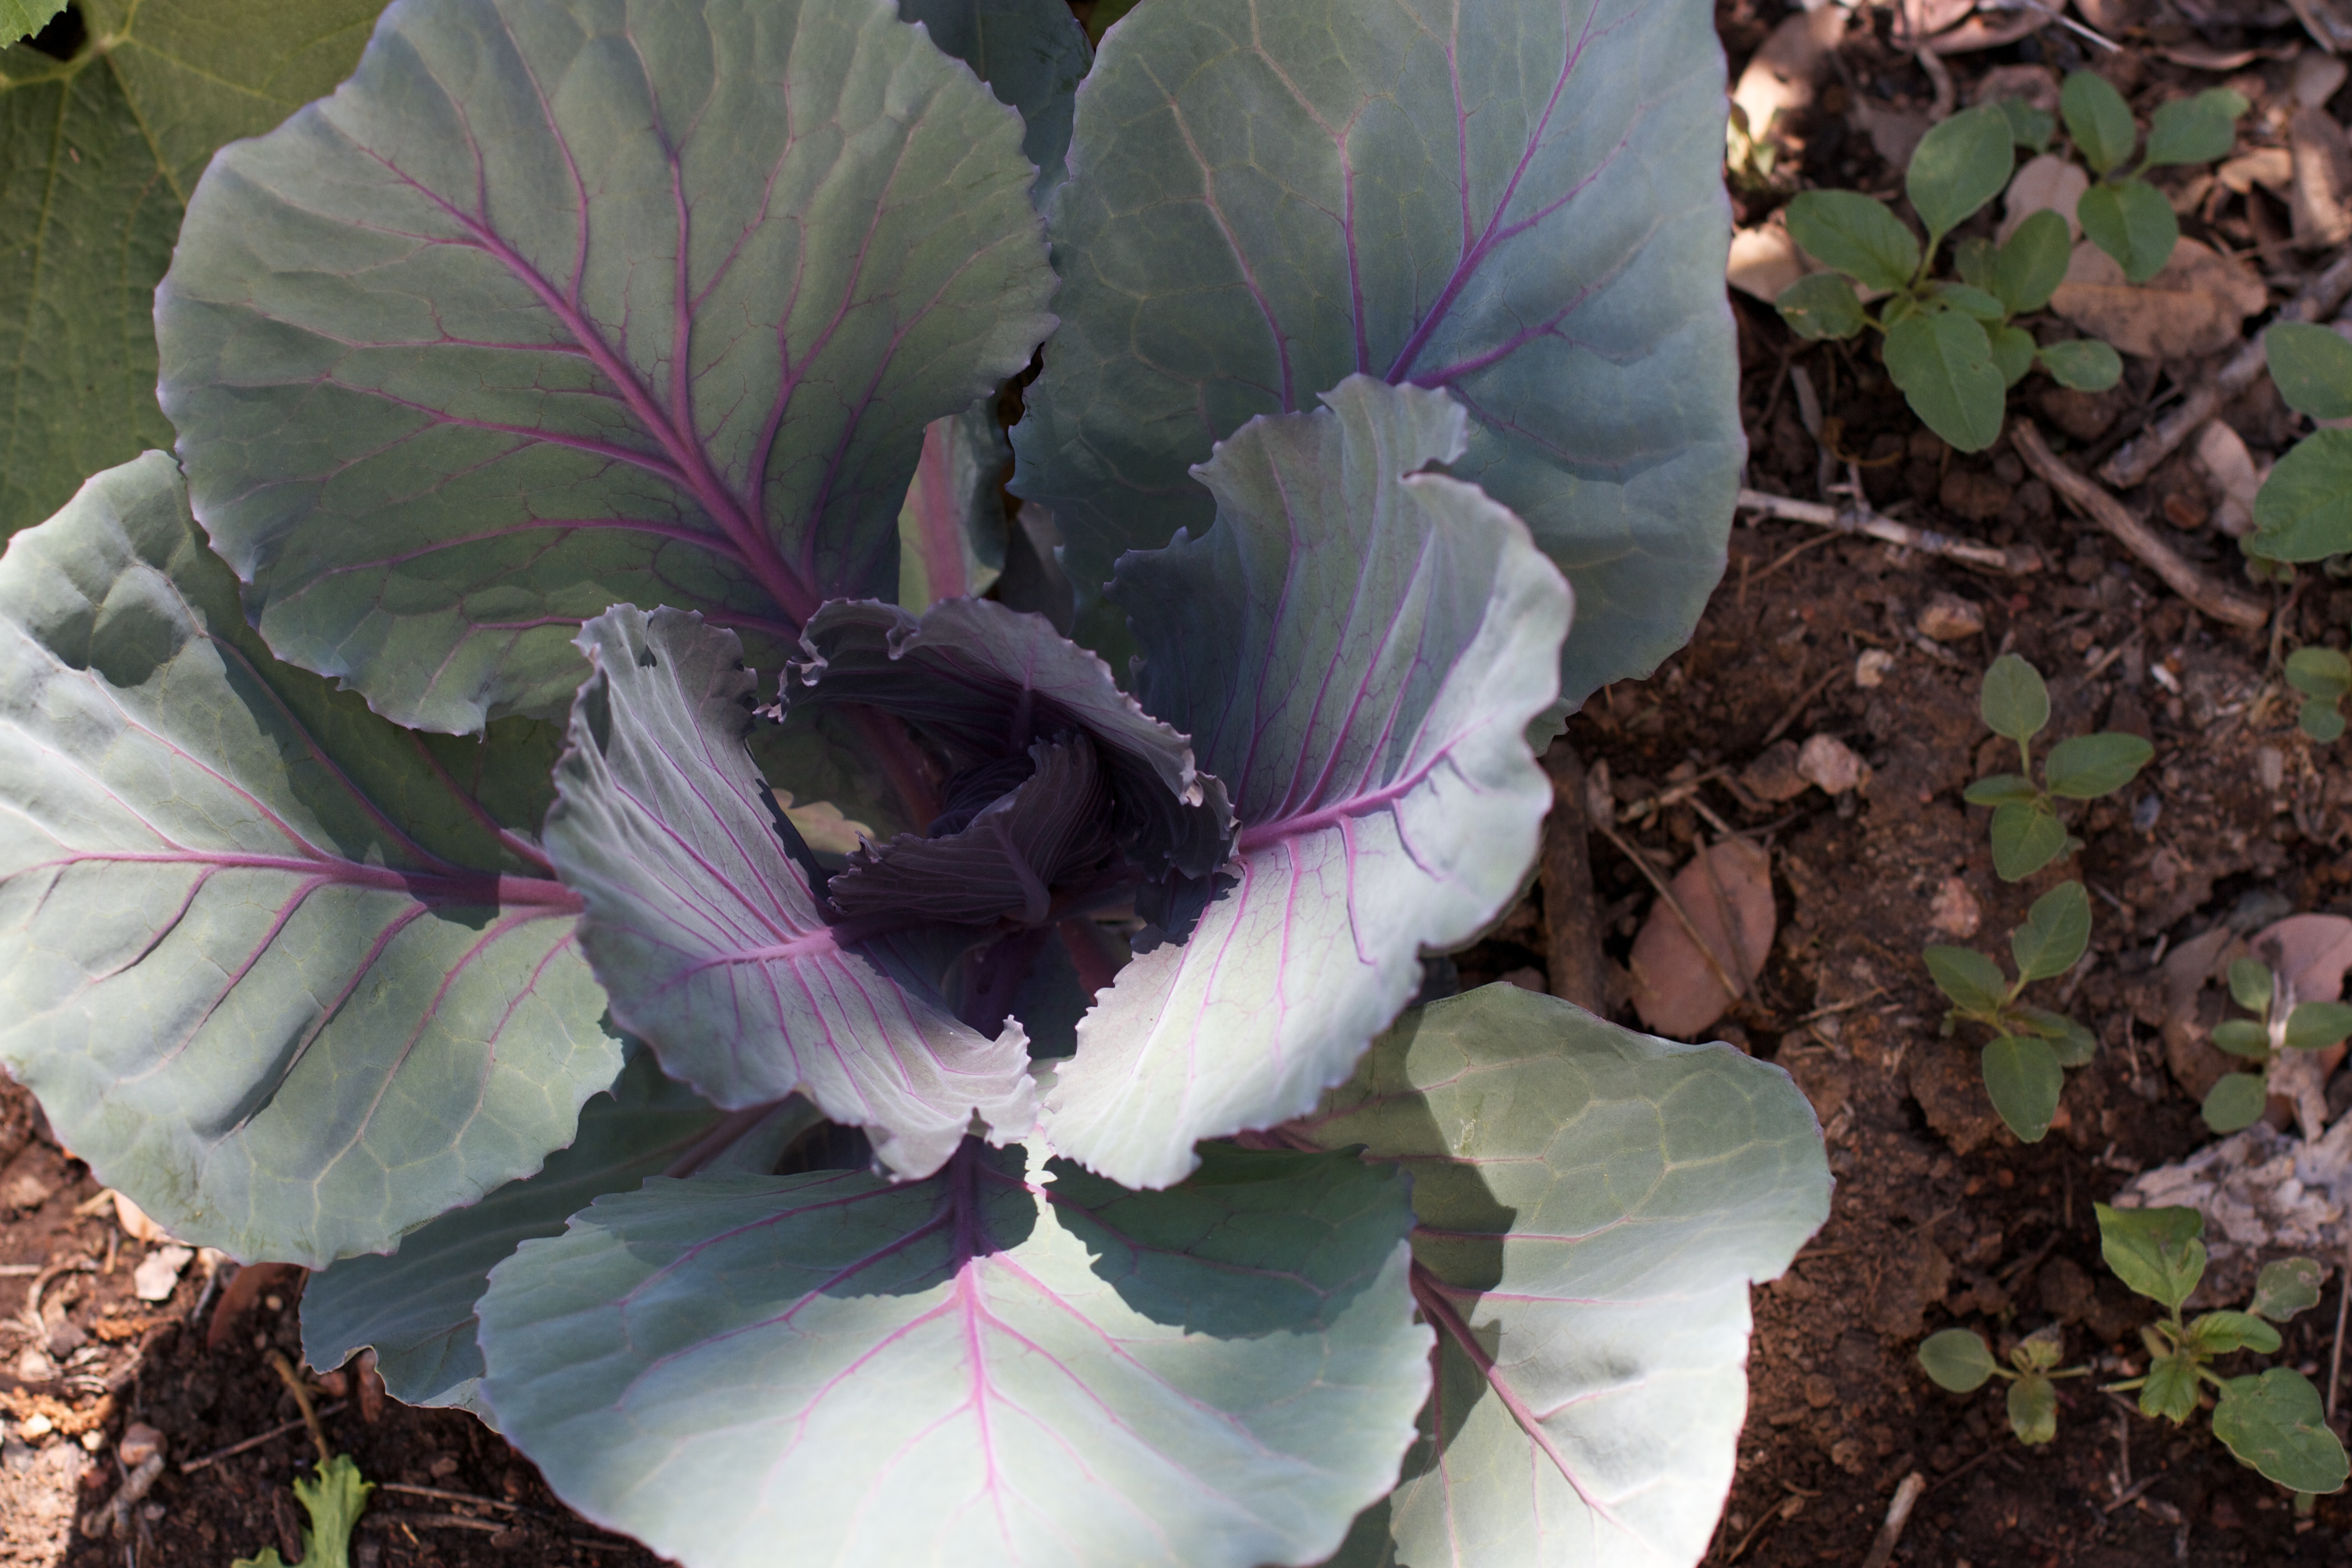
plant, flower, petal, botany, garden, flora, cyclamen, cabbage, flowering plant, annual plant, land plant, violet family, iris family